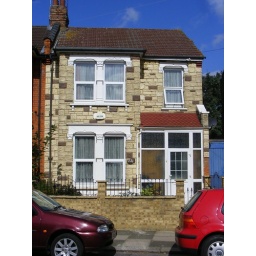
The burglar alarm fits quite nicely over the stone plaque on which the house name would have been inscribed.